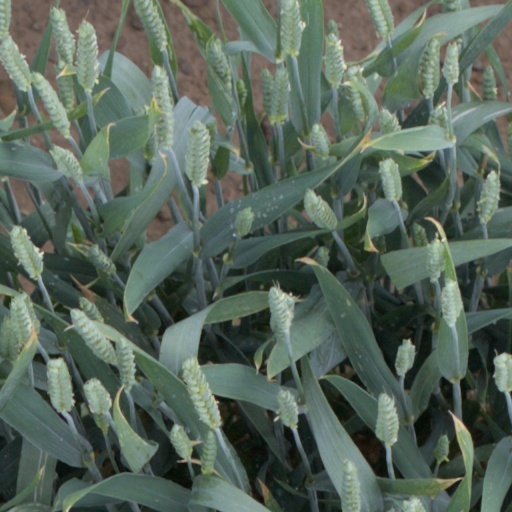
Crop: wheat